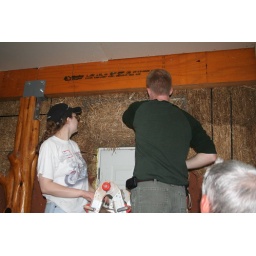
building a clay soffet above the door